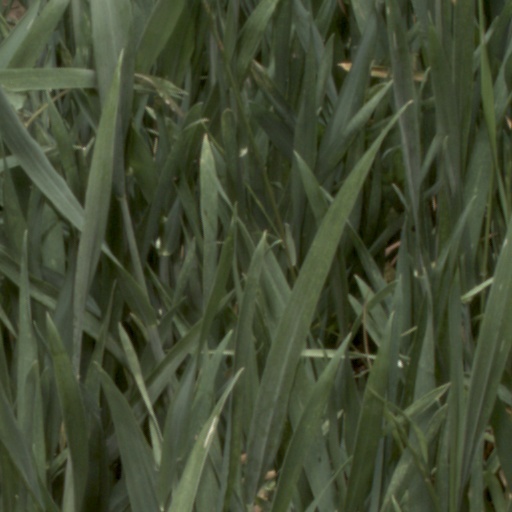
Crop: wheat